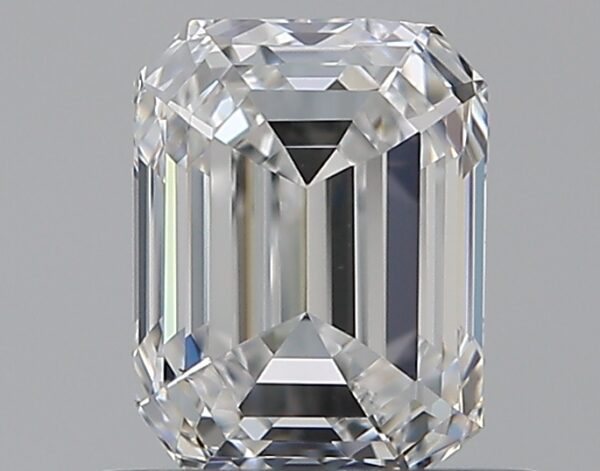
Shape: emerald
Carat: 0.72
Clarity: VS1
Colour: E
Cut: GD
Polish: EX
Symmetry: F
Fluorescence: N
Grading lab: GIA
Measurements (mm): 5.57 x 4.25 x 3.05